Unione Giovani Ebrei d'Italia

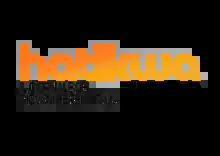

HaTikwa (Hebrew for "The Hope") is a youth newspaper for Italian Jews. It was originally published in January 1949 as a supplement accompanying the magazine “Israel”. Seven issues were published before publication ceased for 1950/1951. On March 13, 1952, issue #8 was published, still as a supplement accompanying the magazine “Israel”(a. XXXVII, n. 26).